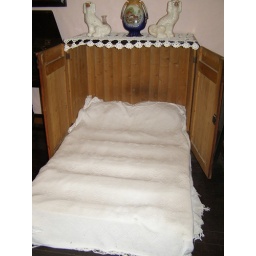
bed in a box